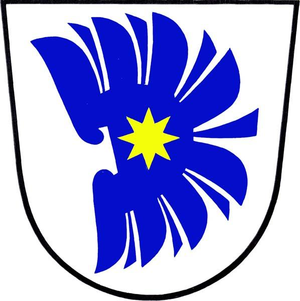
Karolín est une commune du district de Kroměříž, dans la région de Zlín, en République tchèque. Sa population s'élevait à 252 habitants en 2018.